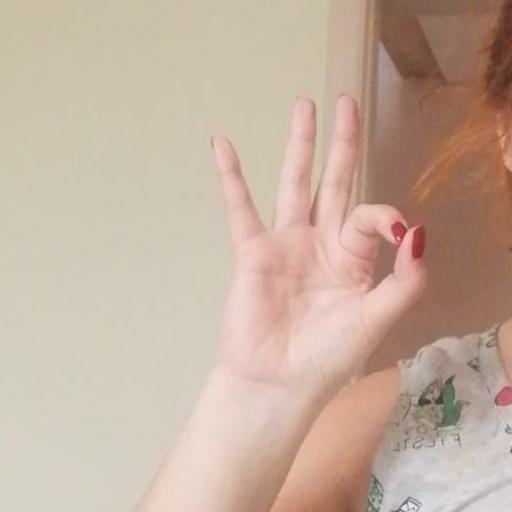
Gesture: ok